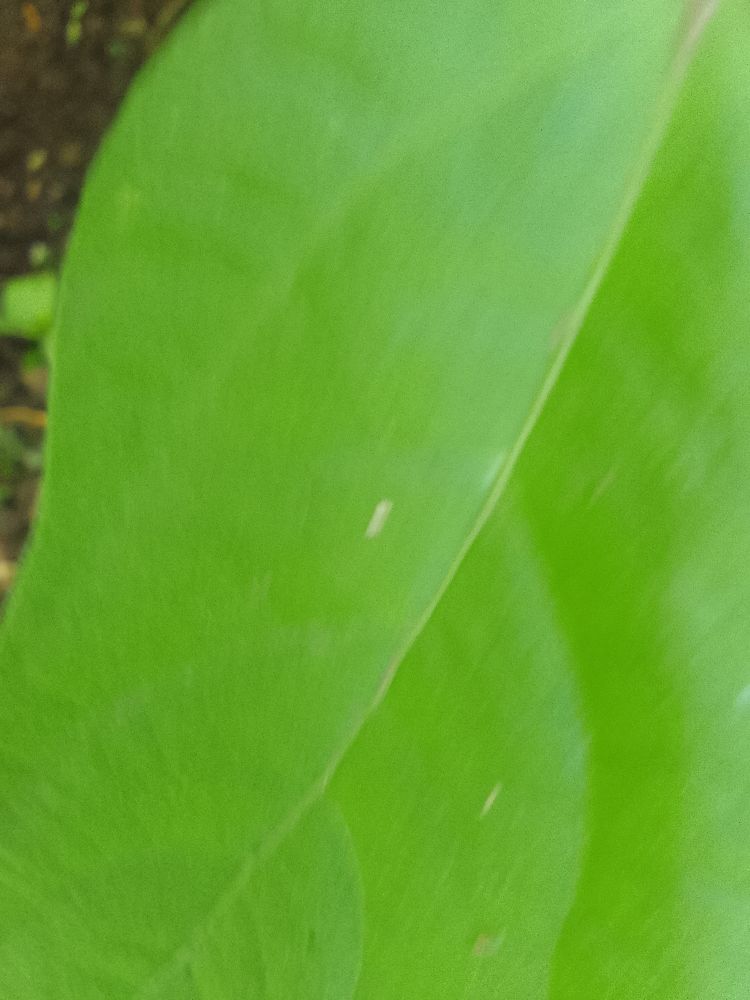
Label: healthy